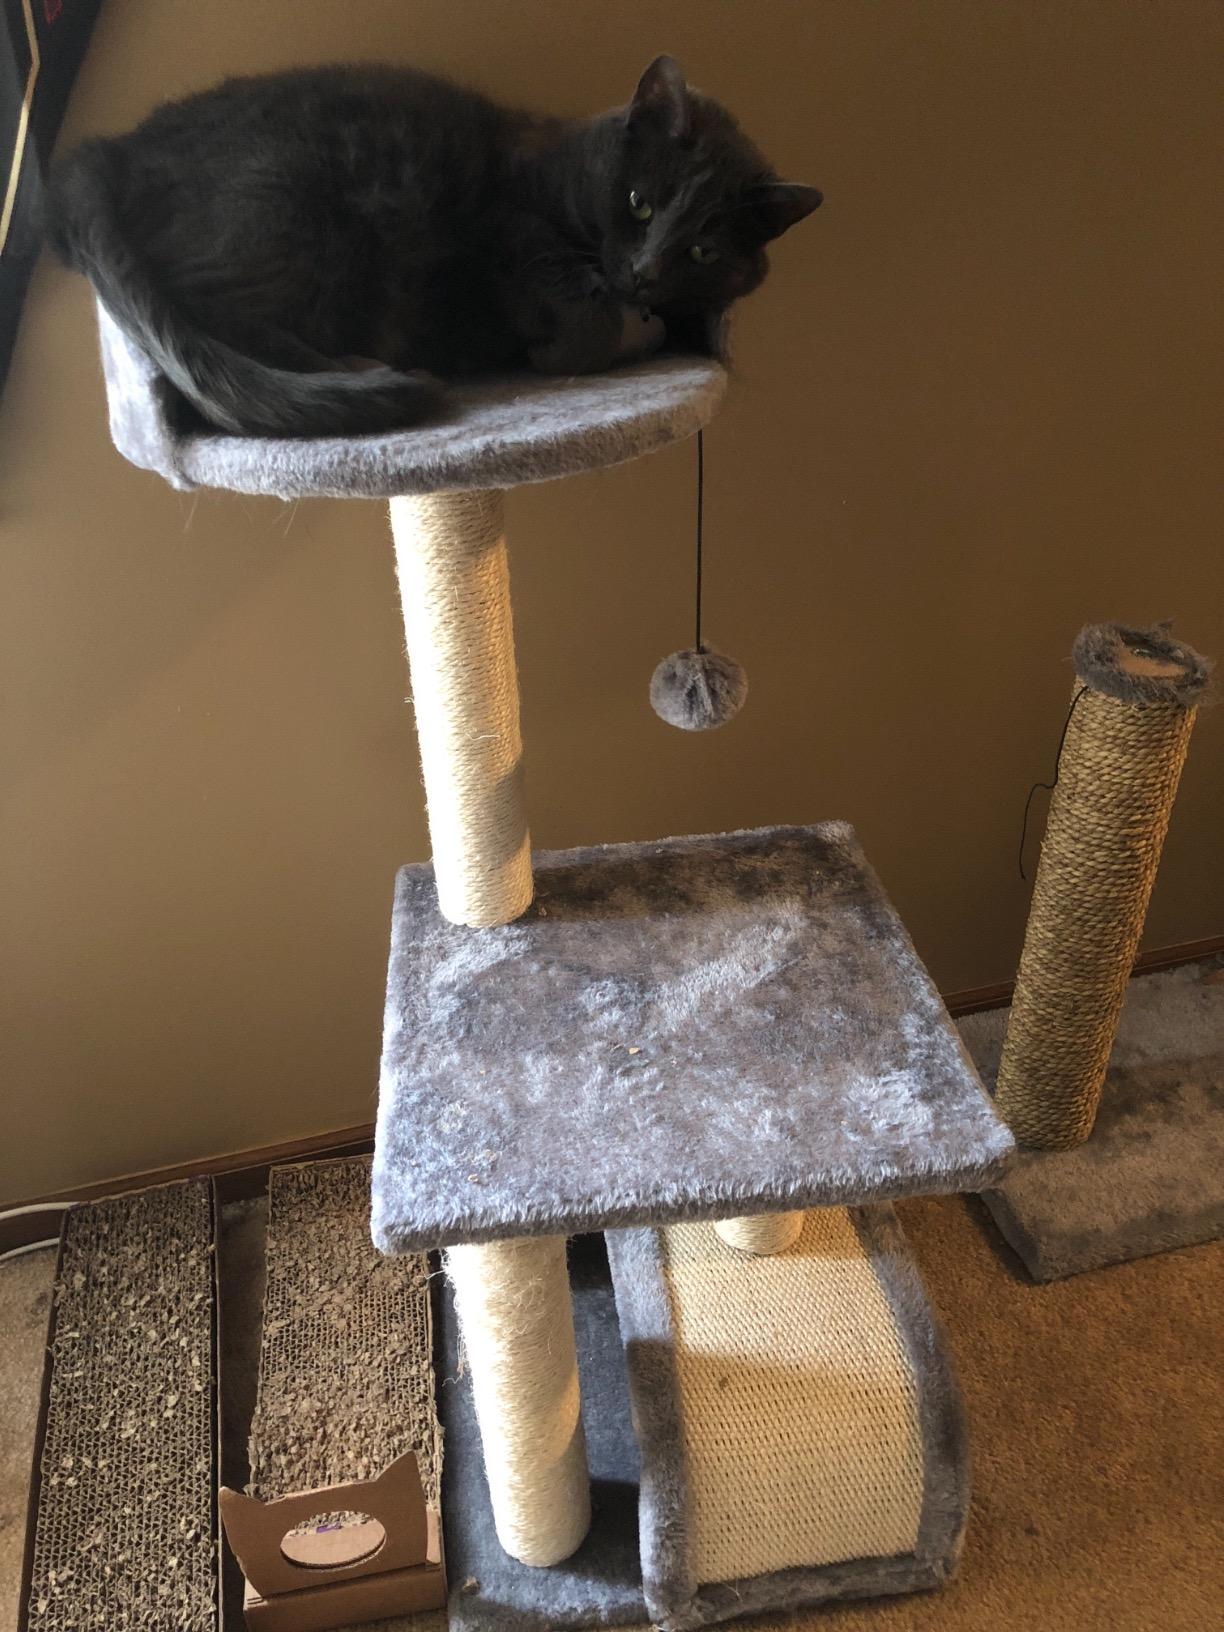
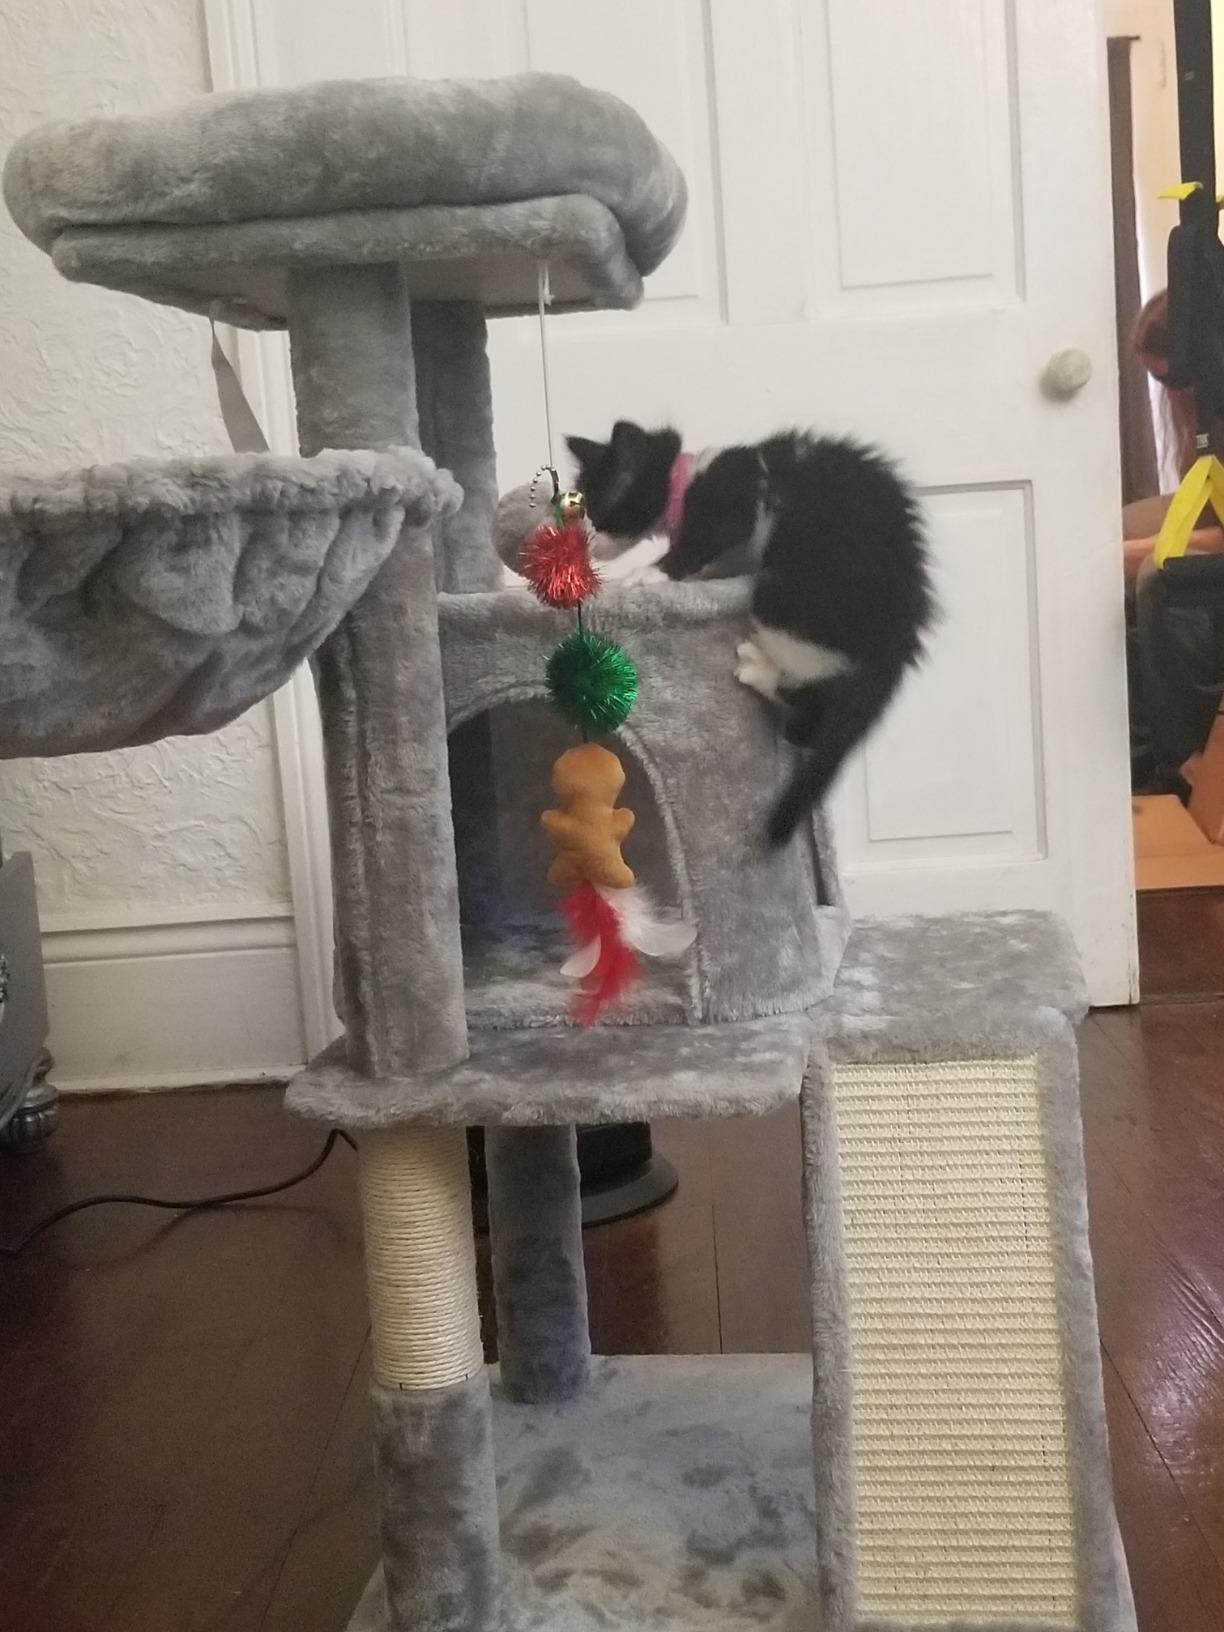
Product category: items_cat tree
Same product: no